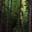
Label: forest